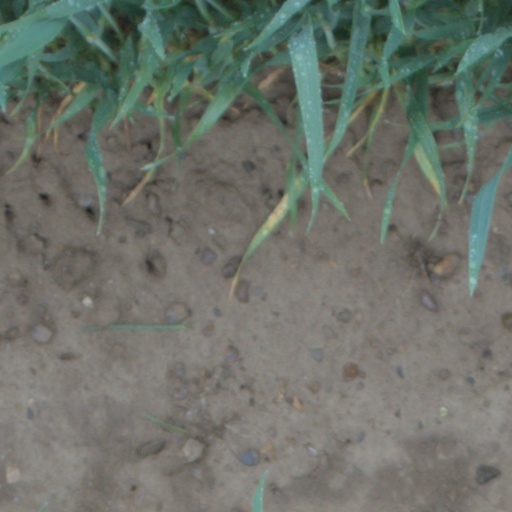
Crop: wheat